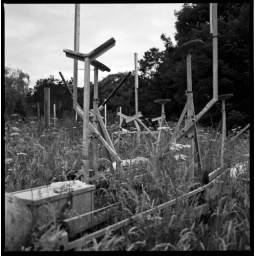
Empty boat trailers left rusting in the grass at Dalgety Bay Sailing Club.